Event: Nepal Earthquake
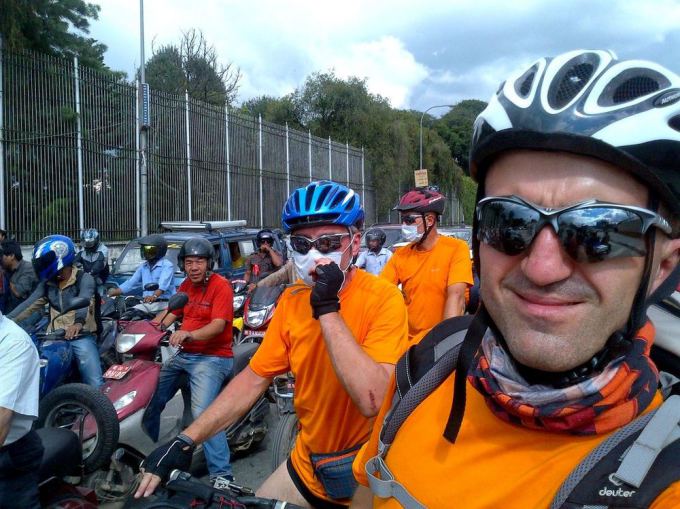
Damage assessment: no_damage